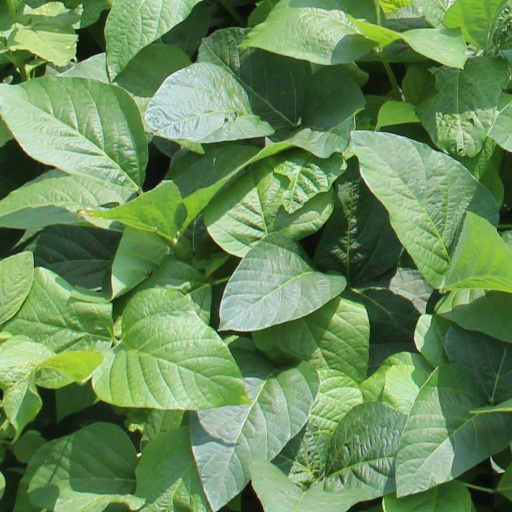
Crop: soybean